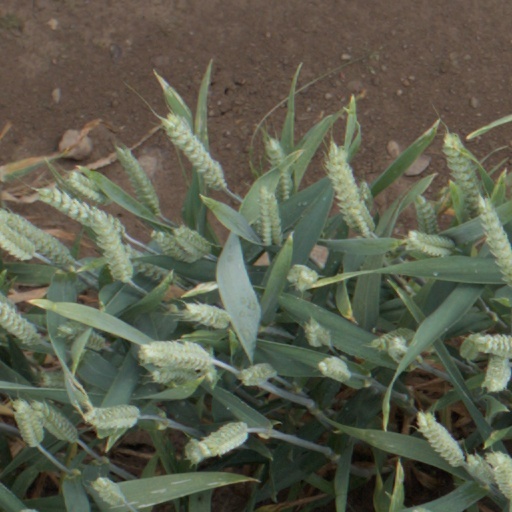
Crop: wheat